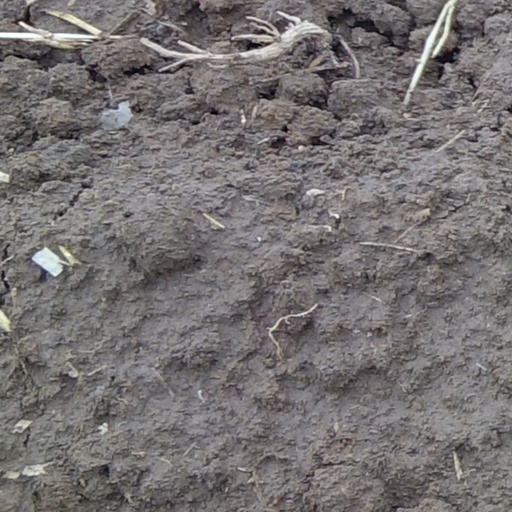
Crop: wheat